Jazz in the Park

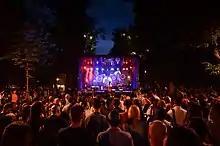
Moonlight Breakfast for Jazz in the Park 2014

The third edition of Jazz in the Park took place from June 29 to July 5. Almost 55.000 people participated in the festival.